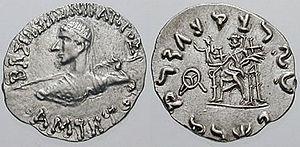
Apollophane Soter est un roi indo-grec qui règne dans l’Est et le centre du Pendjab, région actuellement partagée entre l’Inde et le Pakistan.
Diodote / Diodotos / Diodotus II Theos est souverain du royaume gréco-bactrien de 238 av. J.-C. ou 234 av. J.-C. à 230 av. J.-C. ou 221 av. J.-C.
Agathoclès de Bactriane ou Agathoclès Dikaios était un souverain gréco-bactrien/ indo-grec qui régna entre 190 et 180 av. J.-C. Ce roi se caractérise à la fois par une production monétaire très indianisante, avec le seul cas d'illustration de divinités hindoues dans le monnayage des grecs en Inde, mais aussi un monnayage au contraire très tradionnaliste honorant ses ancêtres dynastiques. Selon Widemann, il est possible que cette deuxième série de monnaies purement grecques aient constitué une réaction à la trop grande ouverture vers l'Inde de la deuxième série, peut-être sous l'effet de la pression d'un certain nationalisme greco-bactrien. Après Agathoclès, les divinités hindoues disparaissent pour toujours du monnayage grec, ainsi que le Brahmi, au bénéfice du Kharoshthi, un script du nord-ouest de l'Inde d'origine araméenne, ancienne langue officielle de l'Empire achéménide, jugée peut-être plus acceptable et plus "occidentale" que le Brahmi.